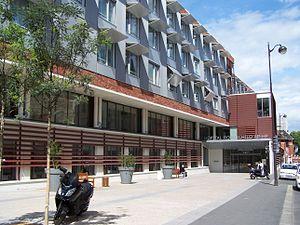
L'hôpital Rothschild est un hôpital de l'Assistance publique - hôpitaux de Paris relevant du groupe hospitalier Est-Parisien, situé dans le 12ᵉ arrondissement de Paris au 5, rue Santerre. Initialement hôpital Juif de l'Est parisien, il est, depuis 2010, spécialisé en gériatrie, médecine physique et réadaptation ainsi que dans les différentes branches de l'odontologie, notamment la parodontologie et la chirurgie implantaire. Il assure les fonctions de soins, de recherche et d'enseignement.